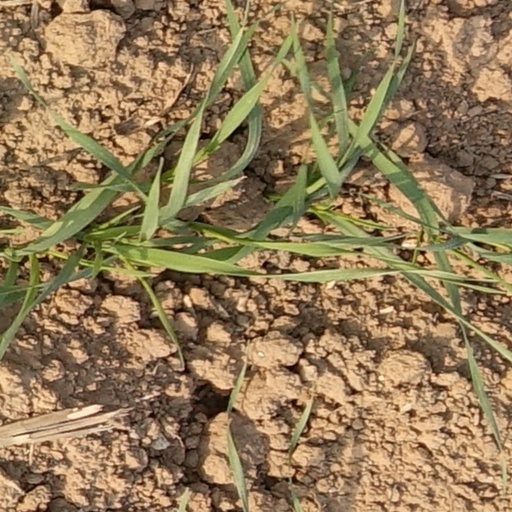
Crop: wheat